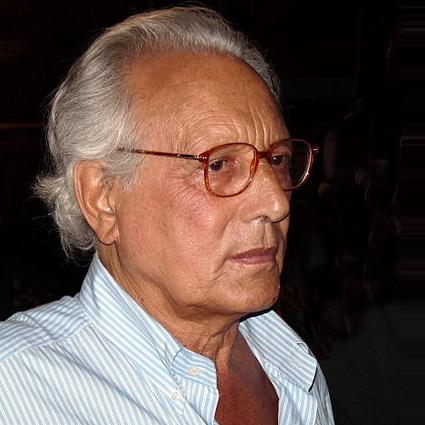
Age: 73